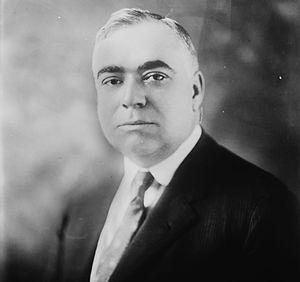
Liste des gouverneurs du Maryland depuis l'indépendance en 1777 jusqu'à la période contemporaine.